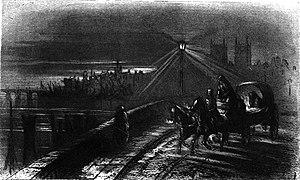
La Maison d'Âpre-Vent, en anglais Bleak House, est le neuvième roman publié par Charles Dickens, d'abord en vingt feuilletons entre mars 1852 et septembre 1853, puis en un volume en 1853.
La Maison d'Âpre-Vent, Bleak House en anglais, publié entre mars 1852 et septembre 1853, est, avec plus de soixante personnages, l'un des plus peuplés des romans de Charles Dickens.